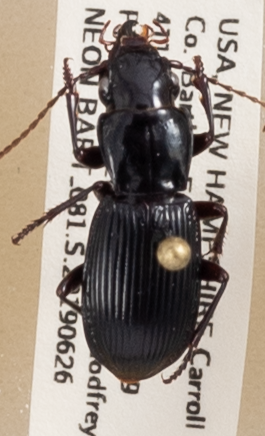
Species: Pterostichus rostratus
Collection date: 2019-06-26
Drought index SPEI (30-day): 0.362
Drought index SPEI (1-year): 1.22
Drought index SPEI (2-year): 0.998